Ashton Gate (stadium)

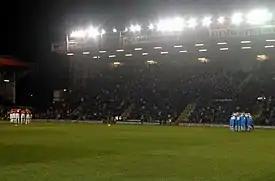
The Dolman Stand at a Bristol City home game vs rivals Bristol Rovers

The ground has also played a part in the history of rugby in the city. Bristol played there on a number of occasions since the 1920s, one occasion being on 27 December 2006 when they defeated local rivals Bath Rugby 16–6 whilst selling out the stadium for an all-time record Premiership crowd outside of Twickenham. Several rugby internationals have been held, starting with England versus Wales in 1899. 100 years later, the All Blacks took on Tonga in a Rugby World Cup pool match. As of the 2014–2015 season, Bristol Rugby permanently moved to Ashton Gate.